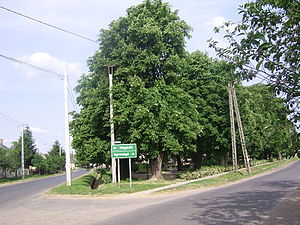
Balkány / Billedgalleri
Balkány er en landsby i Ungarn med beliggenhed i Szabolcs-Szatmár-Bereg-provinsen nær Nyíregyháza.